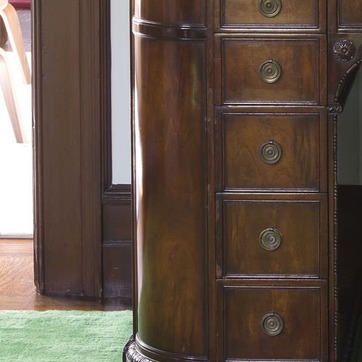
Material: wood